Question: Please indicate a possible affordance area of baseball bat that can be used for hitting
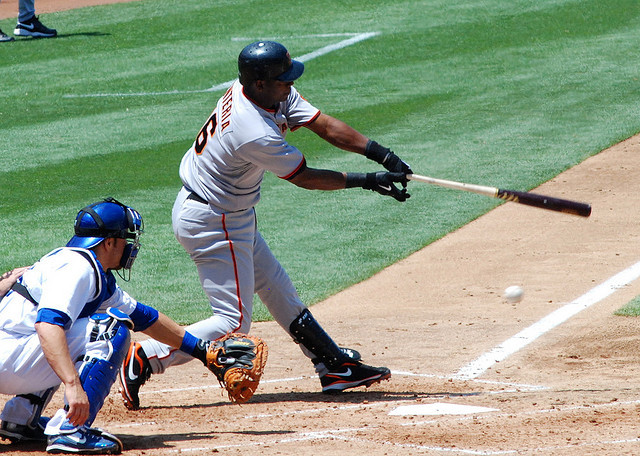
Answer: [482.5, 181.5, 588.5, 217.5]